British logistics in the Siegfried Line campaign

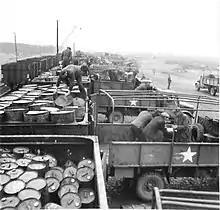
Belgian civilians load drums of oil onto lorries at No. 8 Army Roadhead

During the rapid advance, jerrican discipline was sometimes lax, and it was often necessary to emphasise the importance of returning the cans. Discarded cans were soon appropriated by the civilian population, resulting in a shortage of jerricans that took months to remedy. Stocks in the UK were depleted, and shipments became limited to the production rate of per day. To alleviate the shortage, POL was issued to line of communications units in bulk. Refilling stations were established along the line of communications to service road convoys. A salvage drive to reclaim jerricans recovered over a million of them. By the end of 1944, the 21st Army Group held stocks of of packaged and bulk POL, representing 58 days' supply. More was held in the army roadheads and FMCs. The filling centre at Rouen was too far back, which meant mobile filling stations were established at the army roadheads. They were withdrawn from army control in November and placed under that of the 21st Army Group.